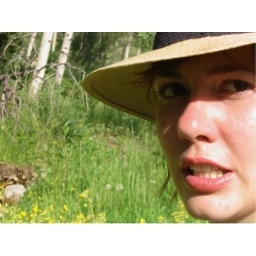
I was trying to get a picture of those pretty yellow flowers in the background.